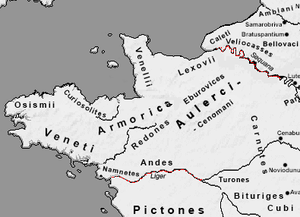
La Gaule romaine désigne à la fois un lieu donné et une époque précise de l'histoire.
Armorique est un nom propre d'origine gauloise qui désigne depuis l'Antiquité classique le territoire situé entre la Loire et la Seine. Les auteurs de la fin de la République et du début de l'Empire romain la présentent comme peuplée par sept tribus gauloises dont Jules César donne la liste. Les Armoricains pourraient avoir constitué une confédération de peuples rivale de celle des Vénètes.